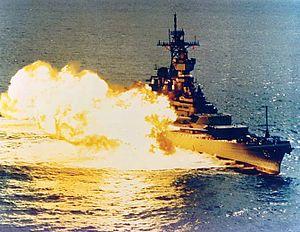
La classe Iowa est une série de cuirassés construits pour l’US Navy durant la Seconde Guerre mondiale comportant quatre unités. Ces bâtiments furent engagés dans les campagnes du Pacifique. C'est à bord de l'un d'entre eux, l'USS Missouri, que fut signée la capitulation du Japon mettant fin à la Seconde Guerre mondiale. Ils servirent encore durant la guerre de Corée ; et l'un d'entre eux participa à une partie du conflit vietnamien. Mis en réserve, ils furent modernisés et remis en service au début des années 1980 dans le cadre du plan pour une marine de 600 navires lancé sous la présidence Reagan. Ils seront engagés au cours de la guerre du Liban et une ultime fois en 1990, pour la guerre du Golfe. En raison de leurs équipages trop nombreux pour un besoin opérationnel moins pertinent, ils ont ensuite été versés dans la flotte de réserve, avant d'être, en mars 2006, définitivement rayés de la liste des bâtiments de l'US Navy.